Tourism in Bolivia

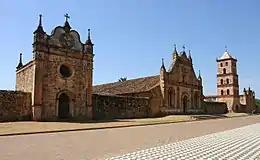
Mission San José in the Jesuit Missions of Chiquitos

Tourism in Bolivia has experienced significant growth, increasing from 319,000 international visitors and $101 million in revenue in 2000 to over 1.1 million arrivals and more than $581 million in revenue by 2012. According to data from the National Institute of Statistics of Bolivia, the country received around two million tourists in 2023, approximately one million were foreign nationals, while the remaining were domestic ones: